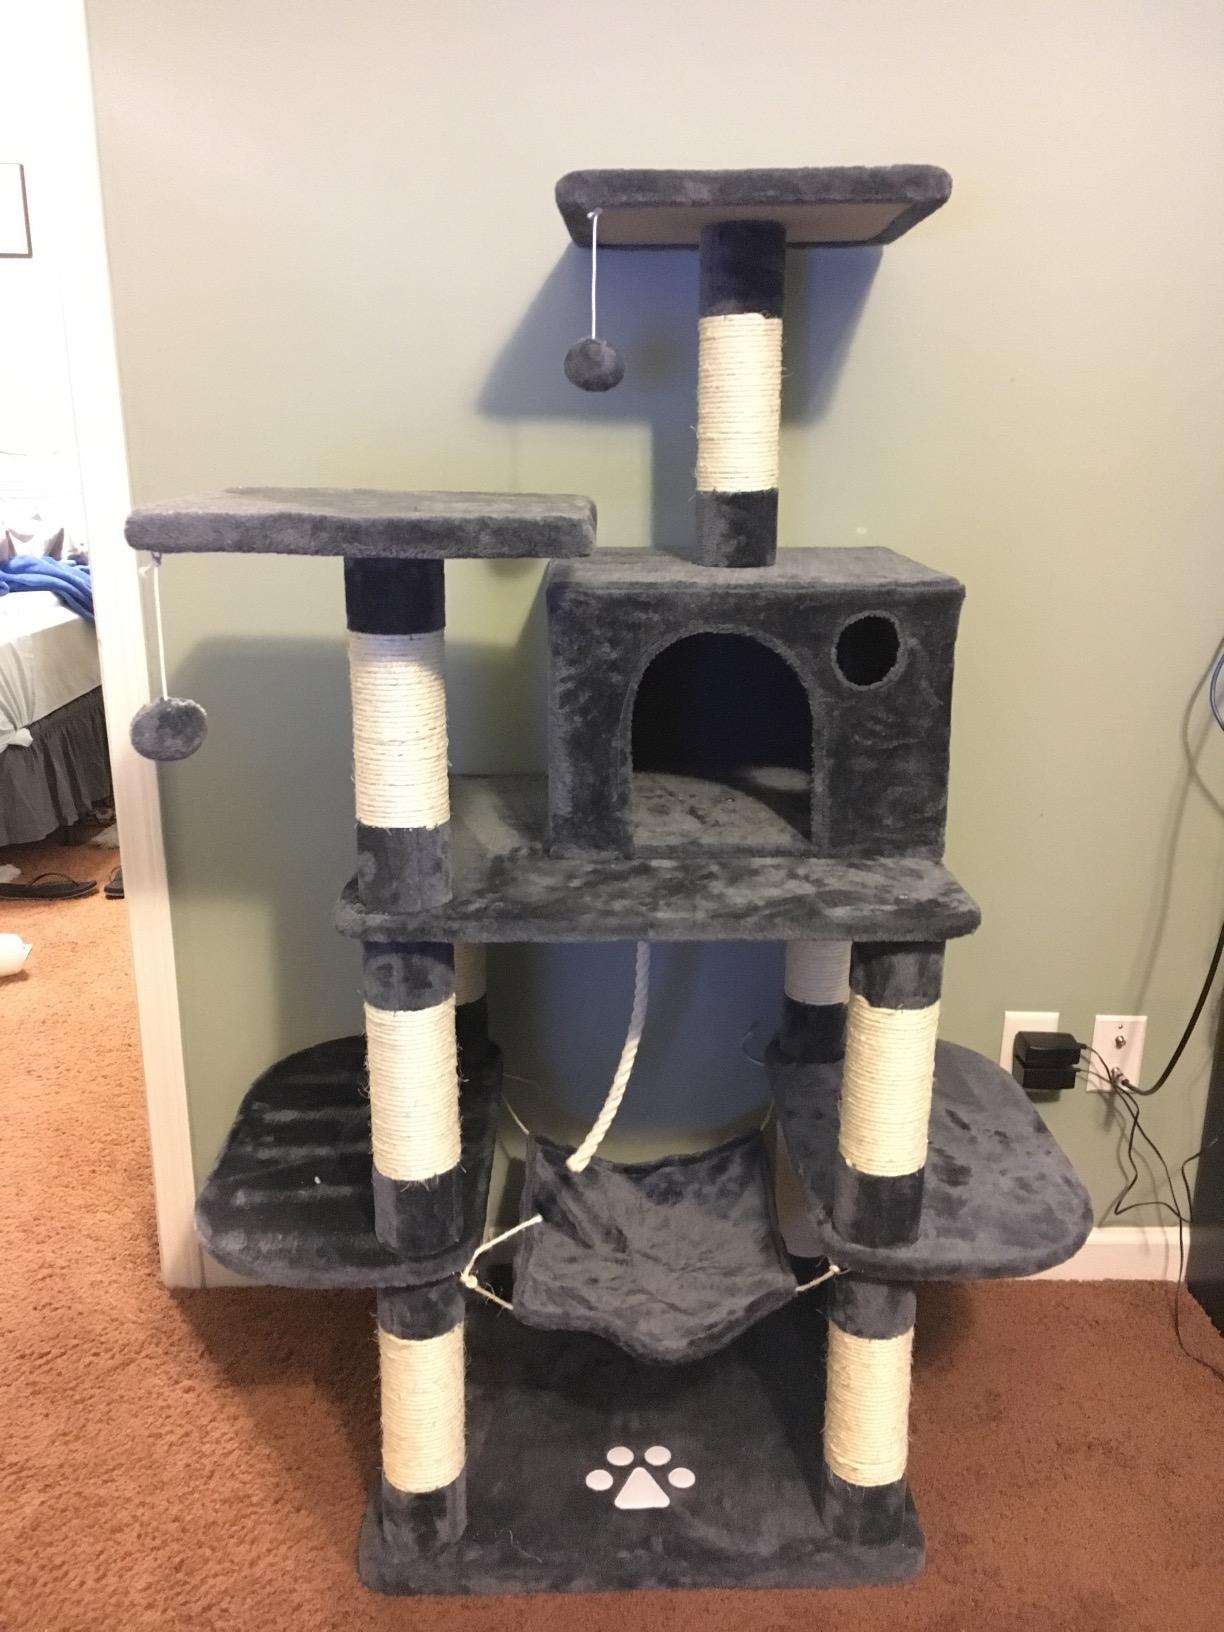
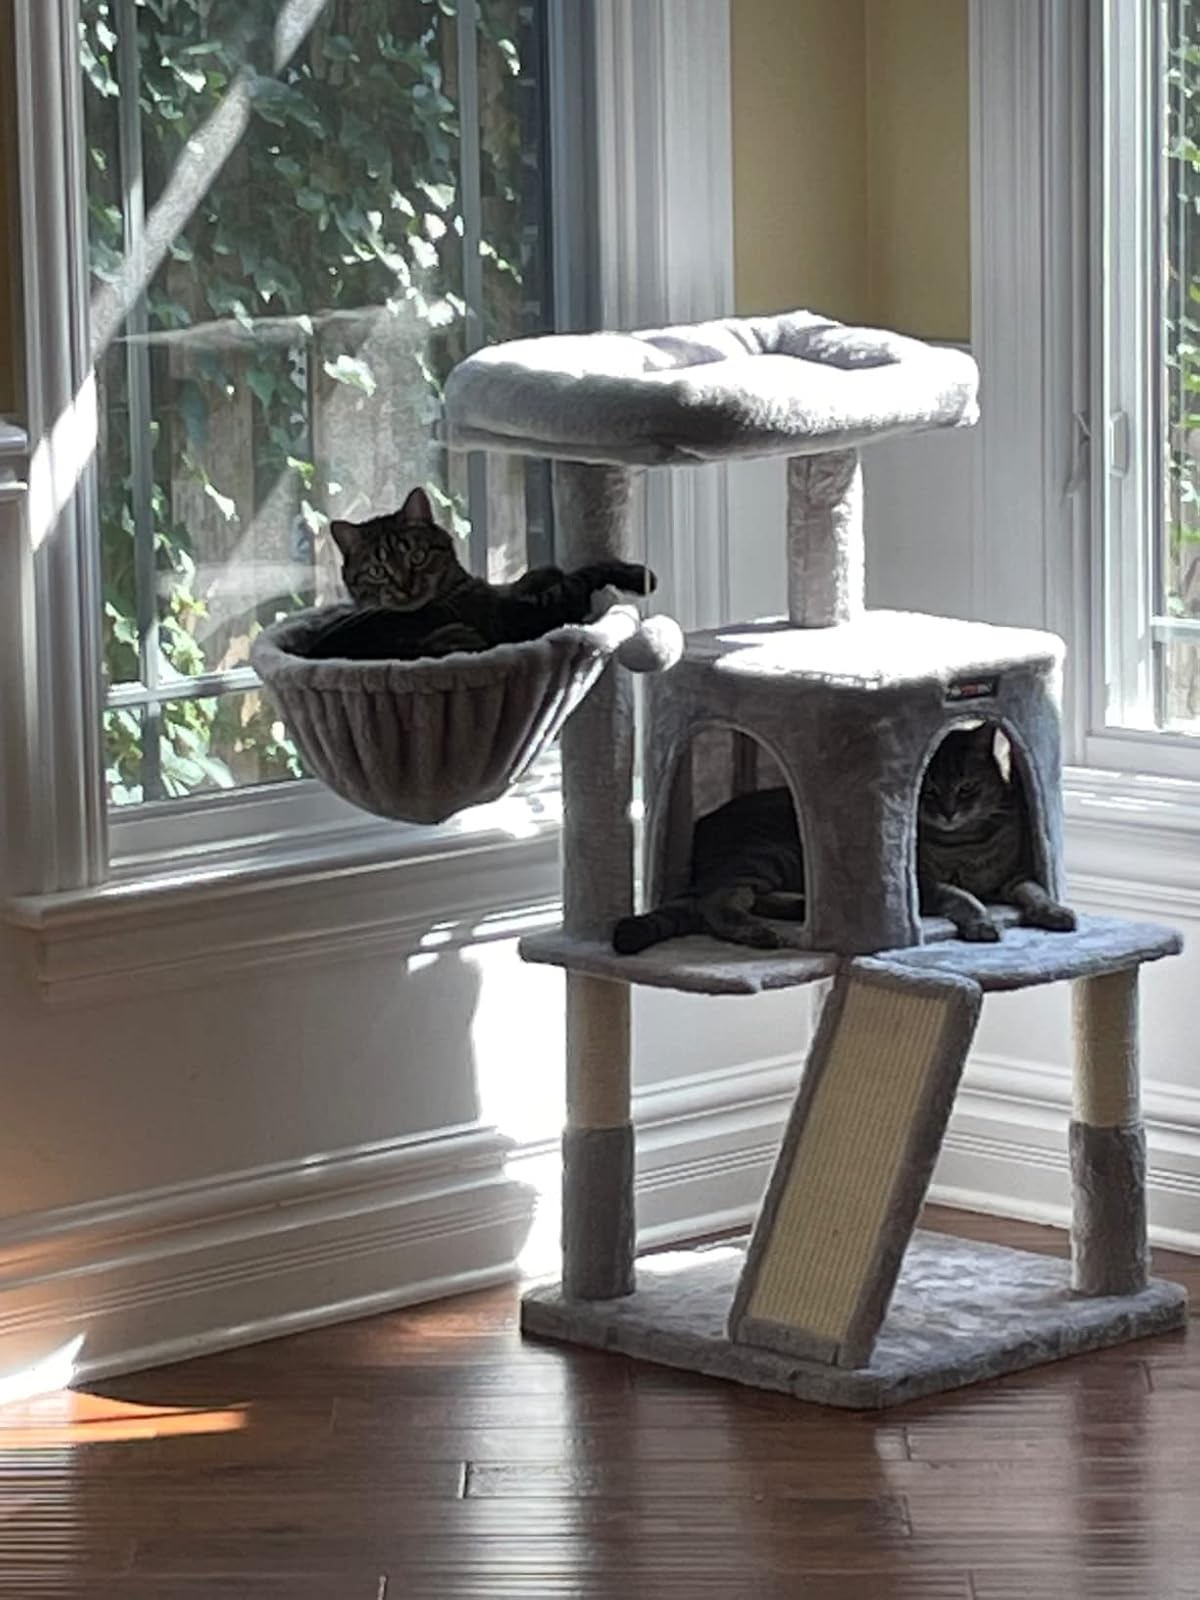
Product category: items_cat tree
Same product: no